Campinas

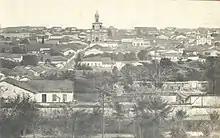
Campinas in 1878 during the Empire of Brazil.

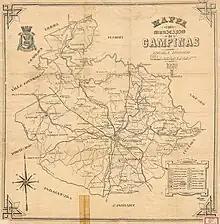
Maps of railways in Campinas in 1929

The city was founded on July 14, 1774, by Barreto Leme. It was initially a simple outpost on the way to Minas Gerais and Goiás serving the "Bandeirantes" who were in search of precious minerals and Indian slaves. In the first half of the 19th century, Campinas became a growing population center, with many coffee, cotton and sugarcane farms.